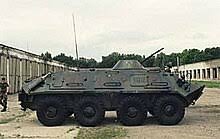
Label: BTR